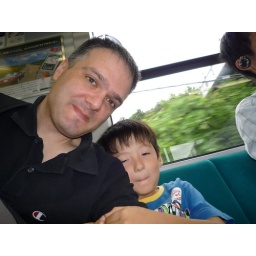
Going to grandma's house by train